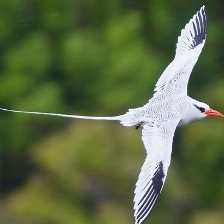
Species: RED BILLED TROPICBIRD
Scientific name: PHAETHON AETHEREU